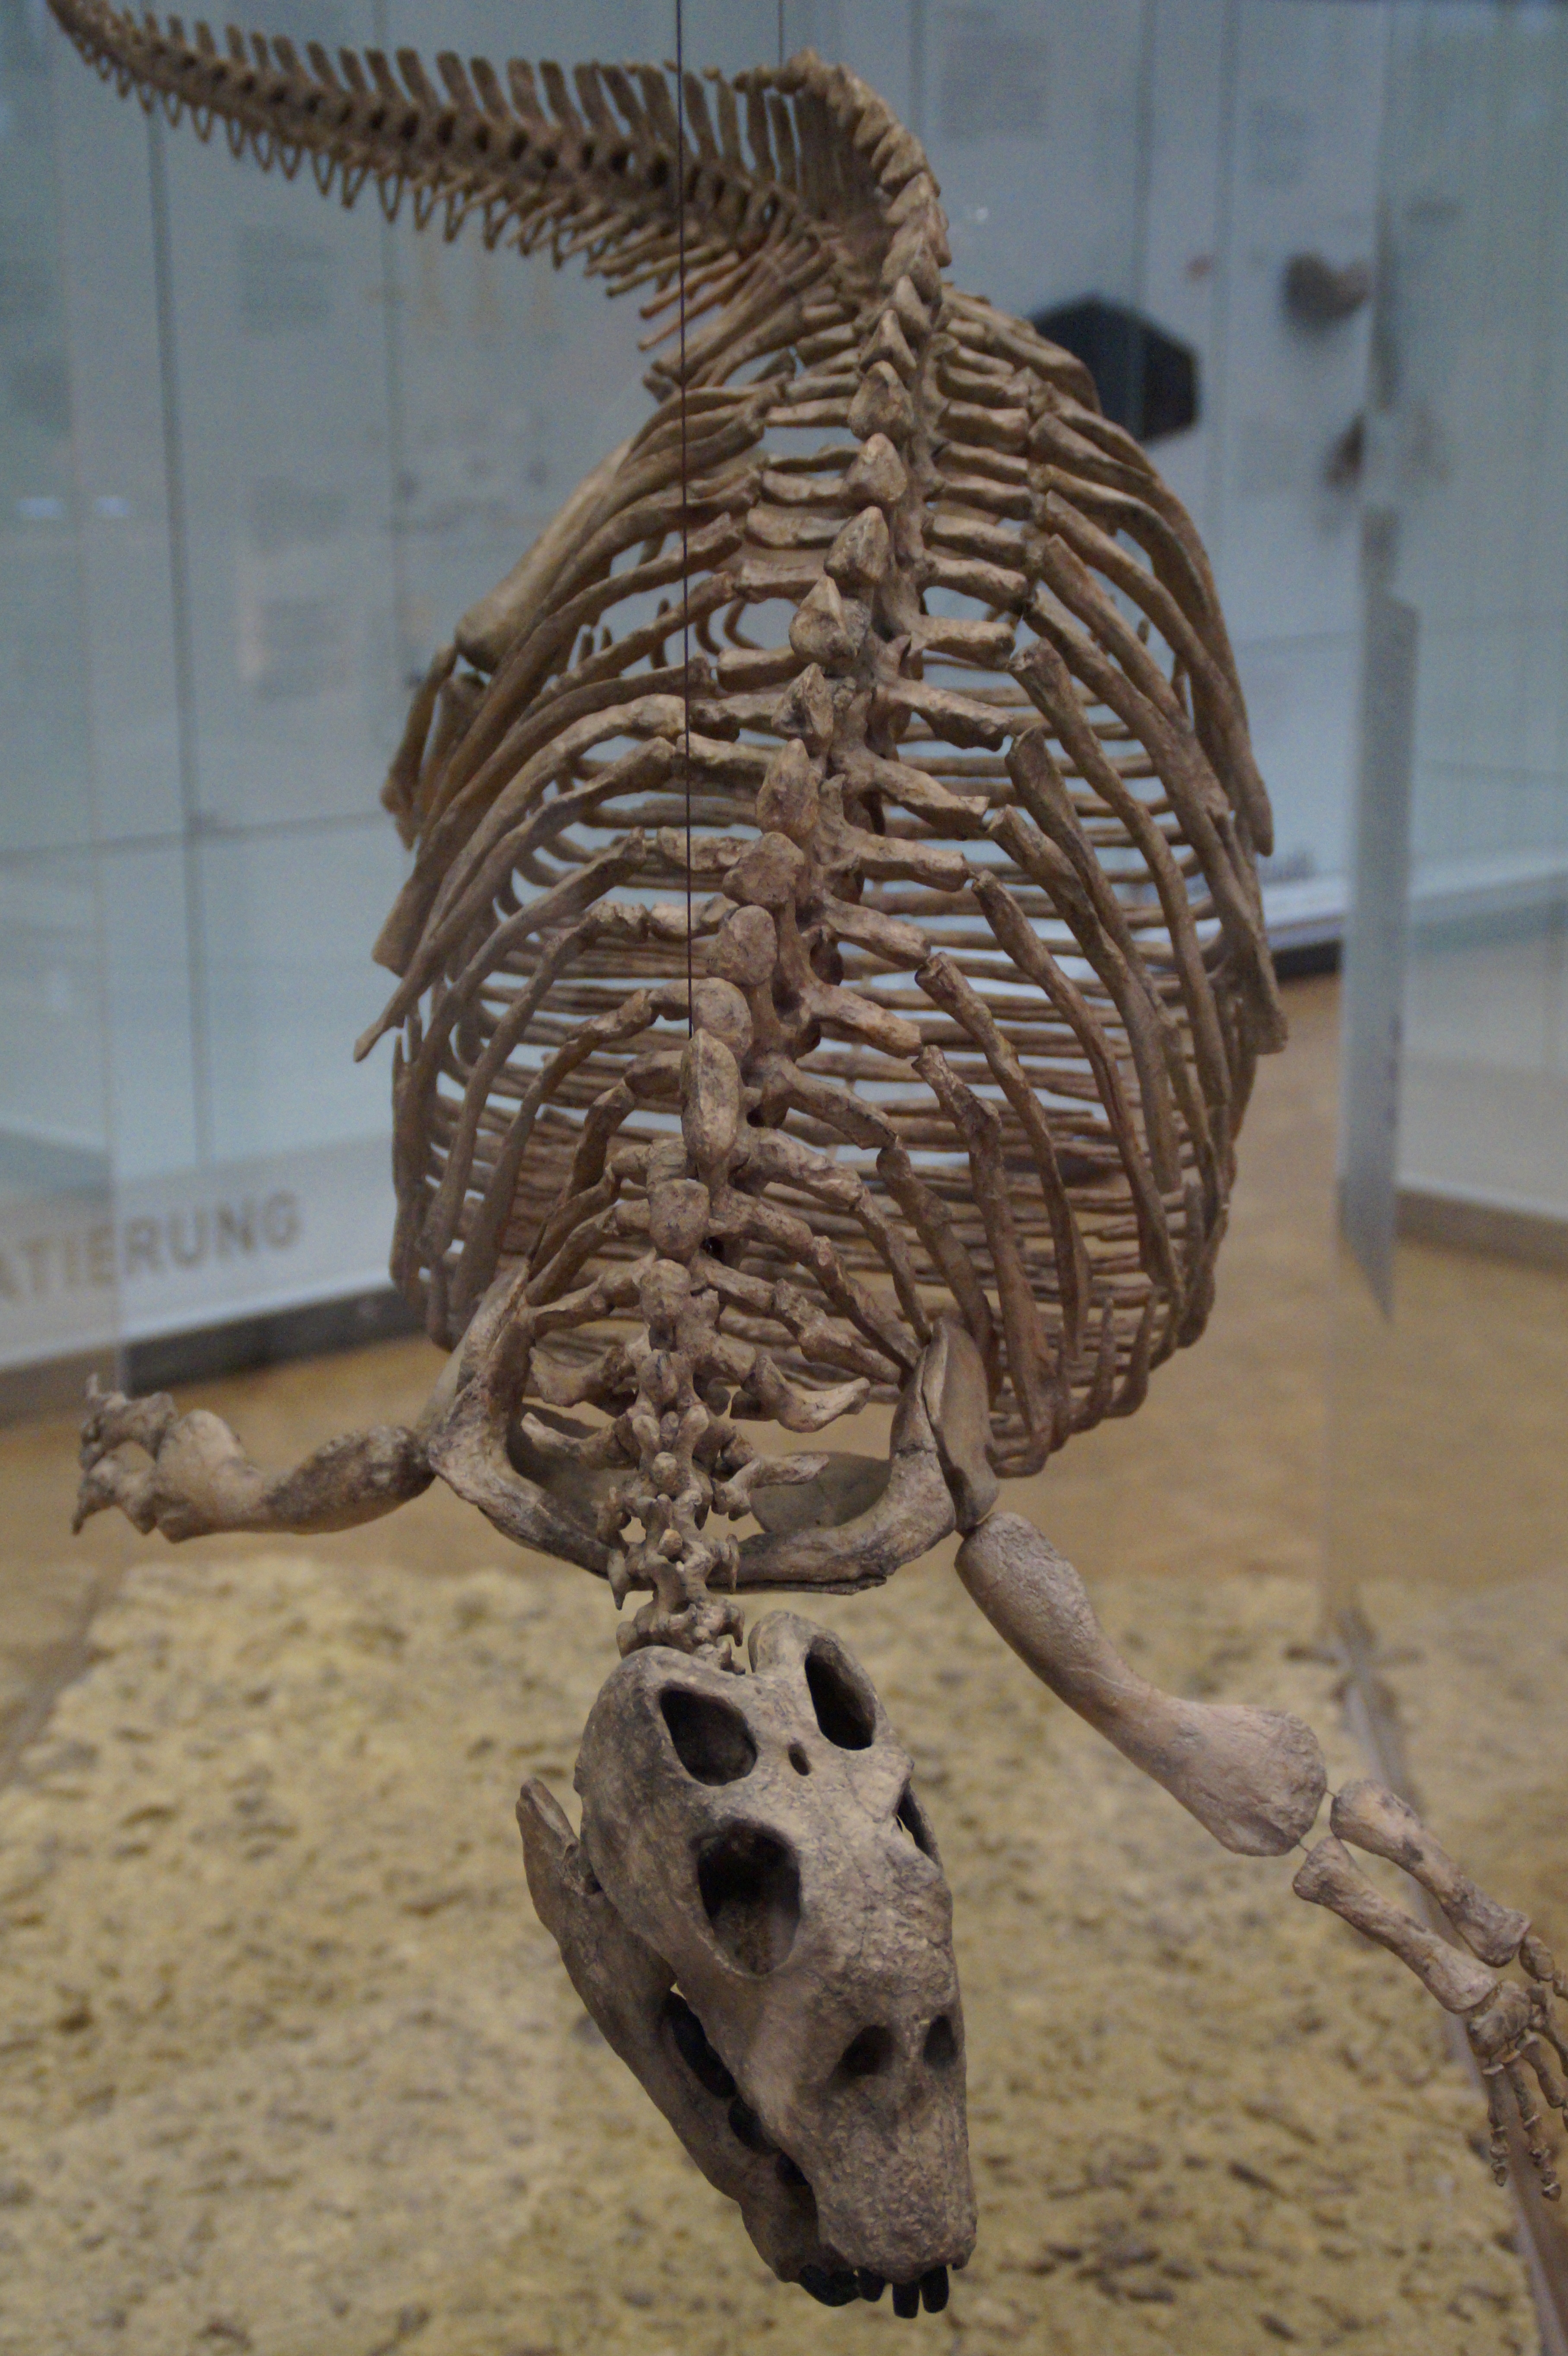
wood, museum, frame, bone, natural history museum, sculpture, art, science, evolution, skeleton, exhibit, carving, extinct, paleontology, urtier, museum of natural history, ancient history, paddle lizard